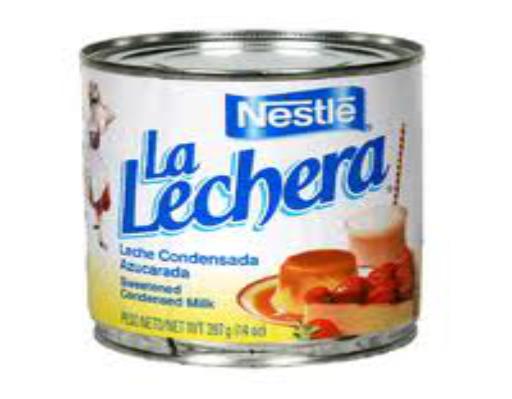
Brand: La Lechera
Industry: Food